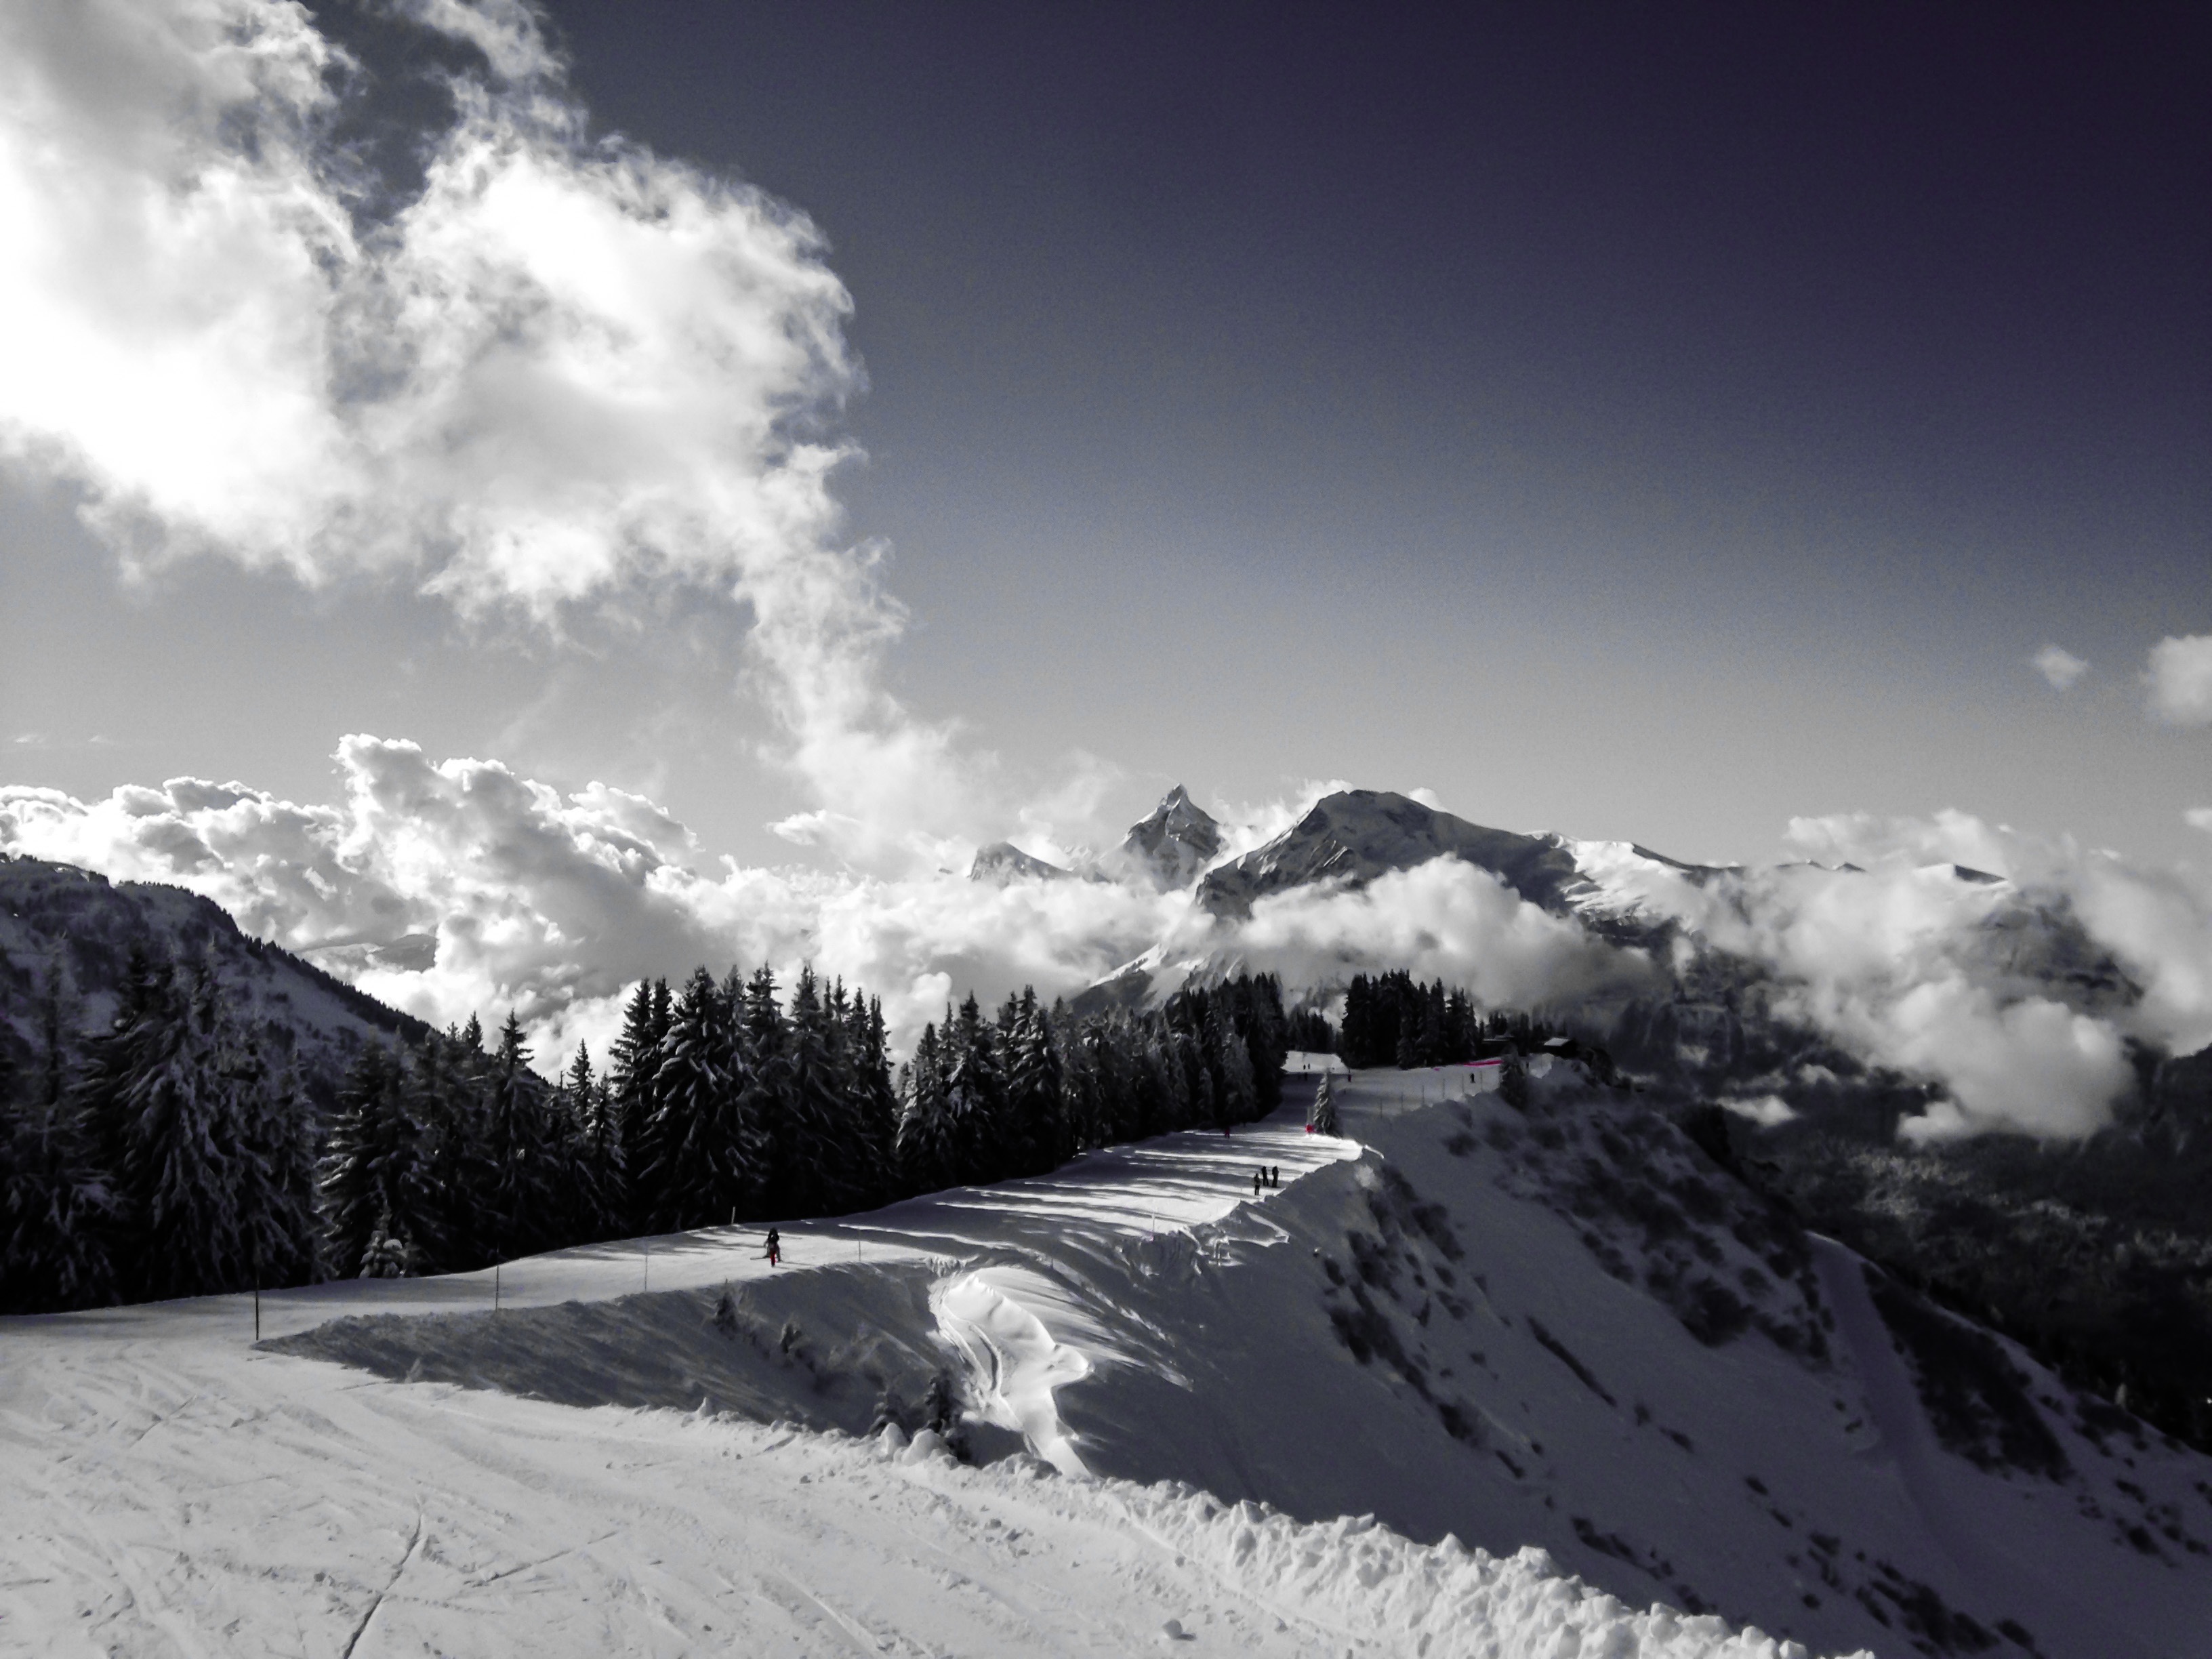
mountain, snow, winter, cloud, sky, white, mountain range, weather, season, ridge, summit, mountains, alps, plateau, piste, mountainous landforms, geological phenomenon